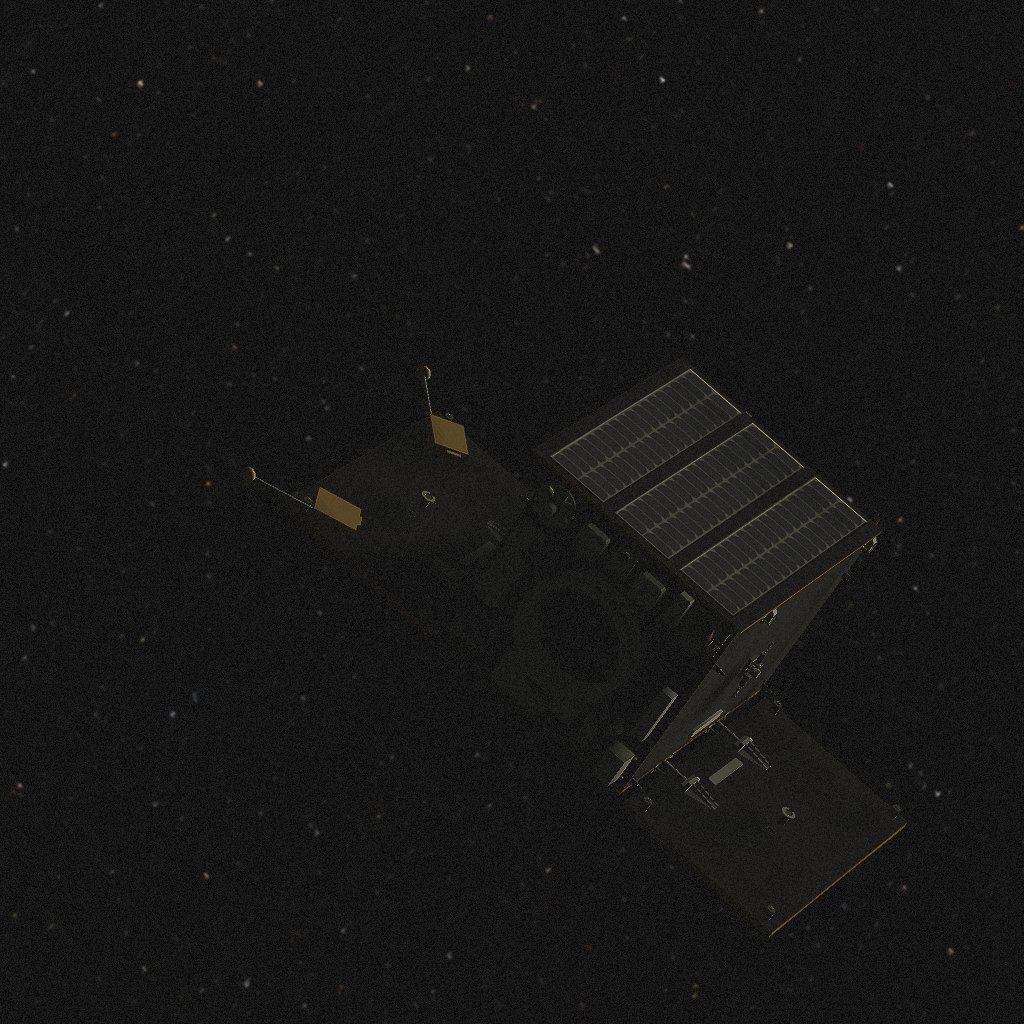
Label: proba_2